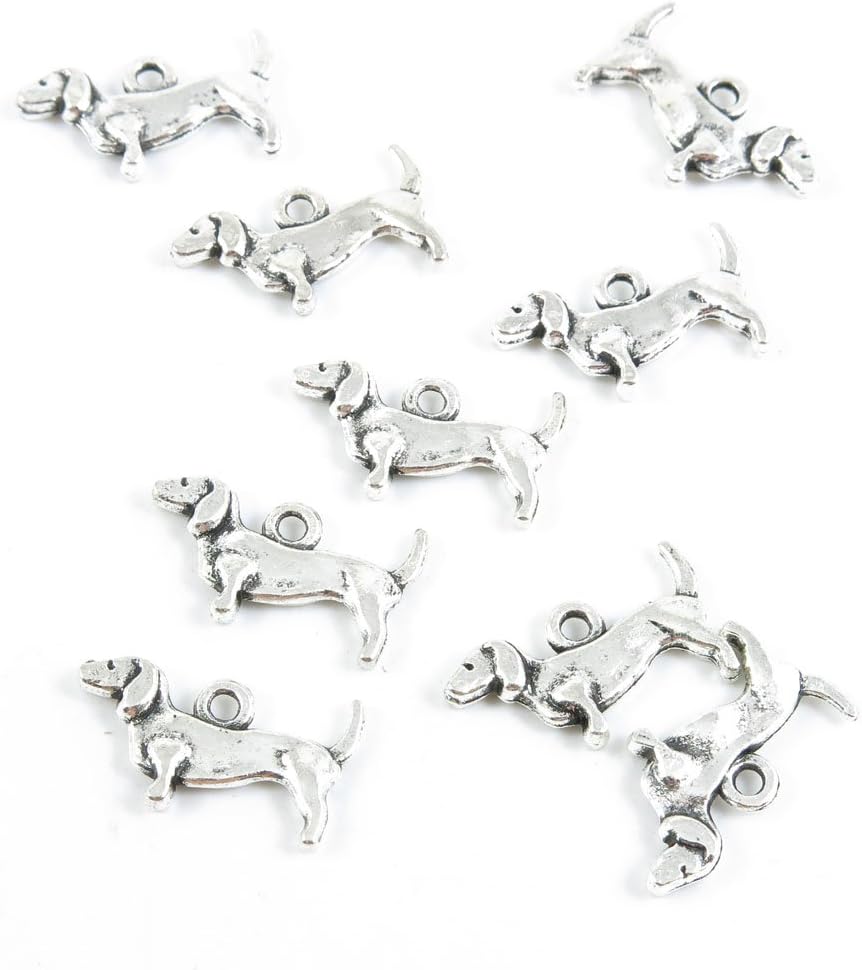
Qty 60 Pieces Antique Silver Tone Jewelry Making Supply Charms Findings M4CU7 Dachshund Dog
Category: Arts, Crafts & Sewing
Qty 60 Pieces Antique Silver Tone Jewelry Making Charms M4CU7 Dachshund Dog Supply Findings for Necklace Bracelet
Features: Qty 60 Pieces Antique Silver Tone Jewelry Making Charms M4CU7 Dachshund Dog Supply Findings for Necklace Bracelet | Size : 19 x 10mm(0.75" x 0.39") | Item Package Quantity : 60 Pieces | Materials: Zinc Alloy, Color: as Photo antique sliver | Thousands of antique bronze, antique sliver jewelry making charms on my store, buy the more the cheaper.